Greenpeace USA

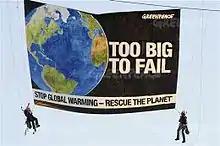
August 3, 2013. Two activists hanging a banner across the street from the Department of State in protest of government inaction on climate change during a Major Emitters Forum meeting. Credit: Tim Aubry, Director of Visual Communication Greenpeace USA

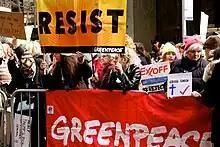
February 2, 2017. Resist Trump Rally at Chuck Schumer's NYC Office.

Although Greenpeace USA, a tax exempt organization, does not endorse political candidates, it does issue candidate and lawmaker scorecards. In the 2020 Presidential race, Greenpeace USA ranked Senator Bernie Sanders (D-VT) as the best climate candidate with an A+ (94 out of 100) and incumbent President Donald Trump as the worst (0 out of 100). Joe Biden, who went on to win the Presidential contest, received a D score for not releasing a plan to tackle the climate crisis. Greenpeace USA based its rankings on the candidates' support for a Green New Deal and an end to fossil fuels.